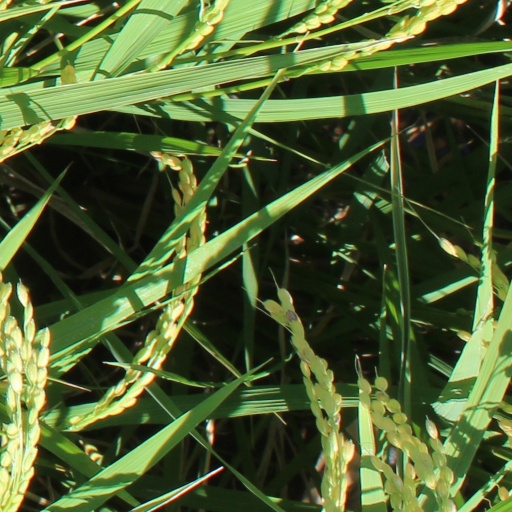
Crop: rice